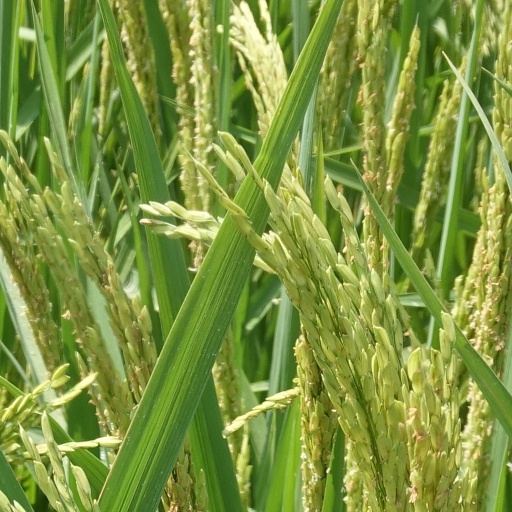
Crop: rice